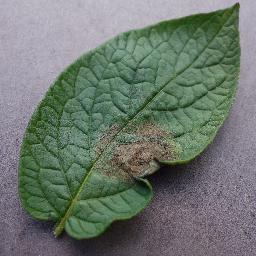
Label: Potato___Late_blight